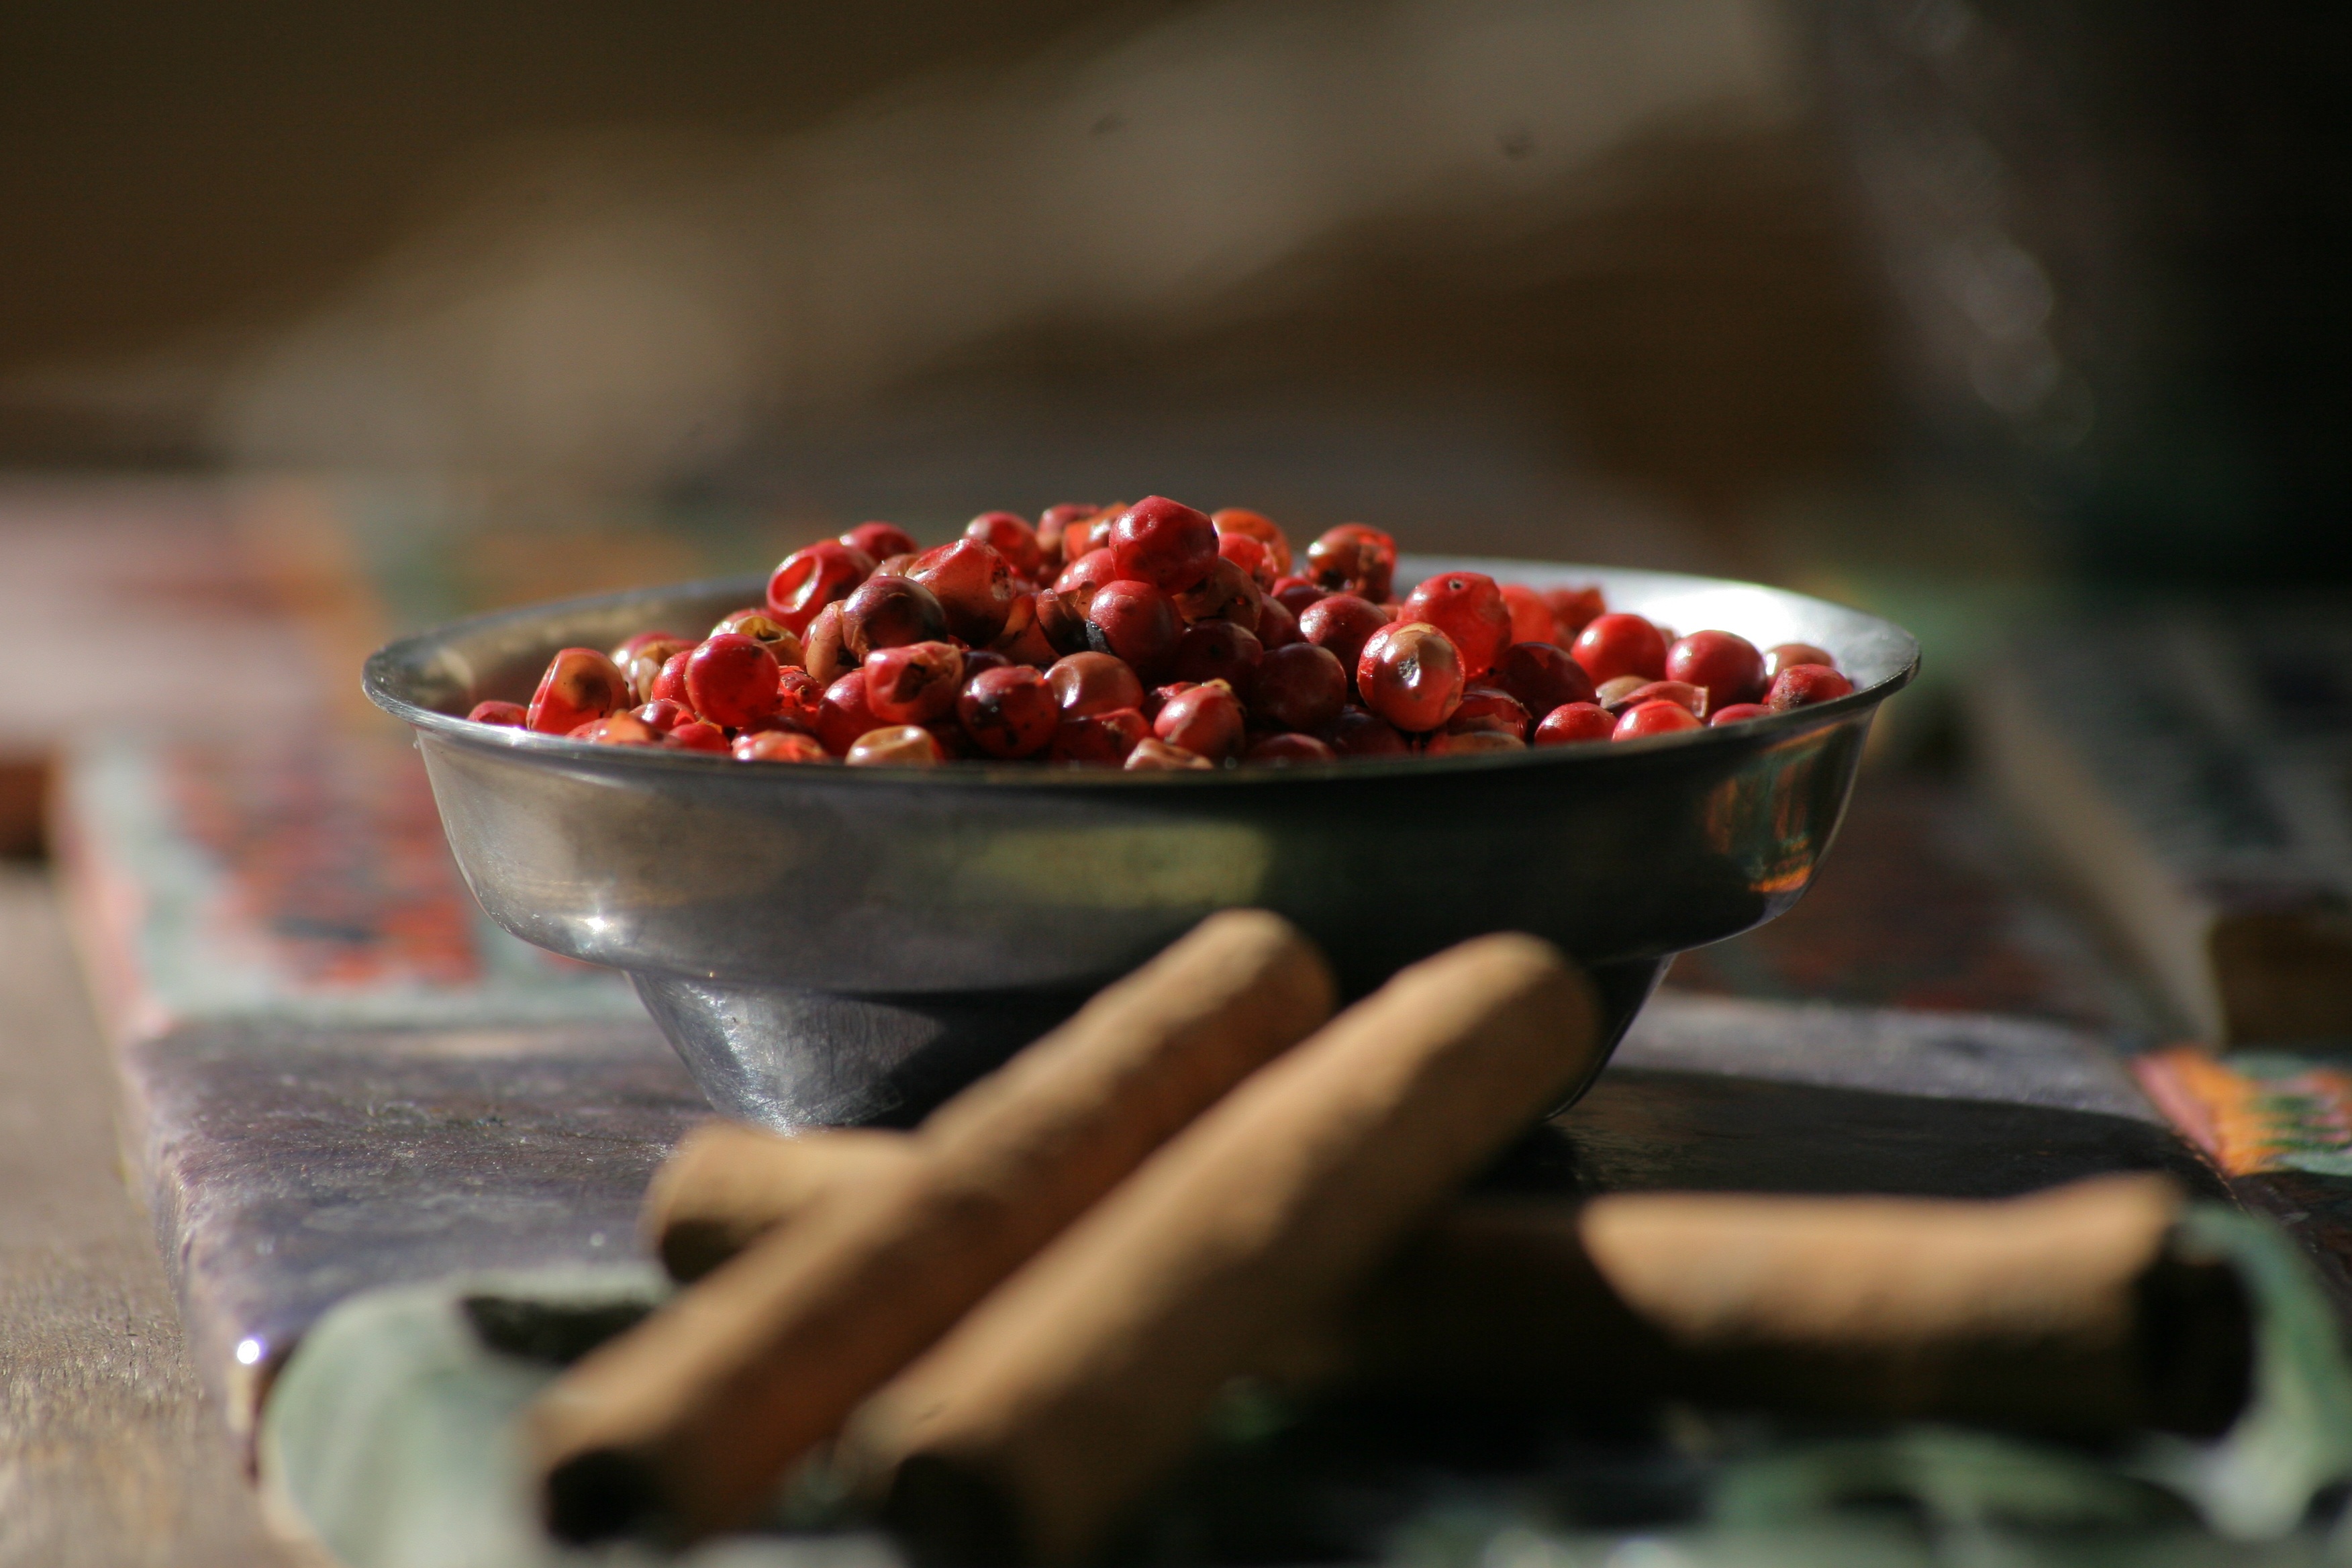
plant, fruit, berry, food, pepper, red, produce, cinnamon, mood, flowering plant, land plant